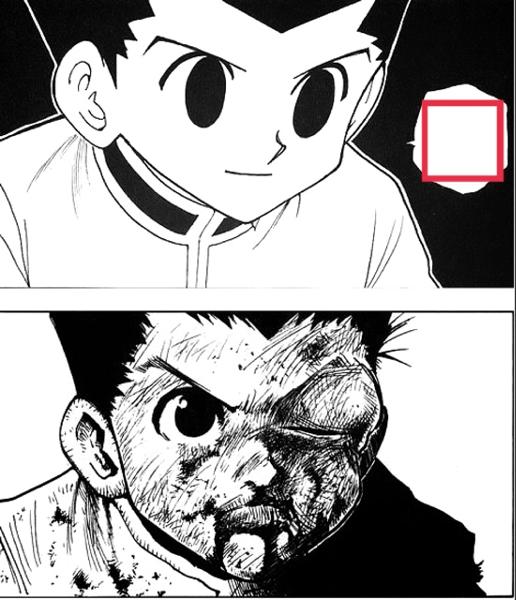
回答: 「アッコさん、ここらで失礼s」